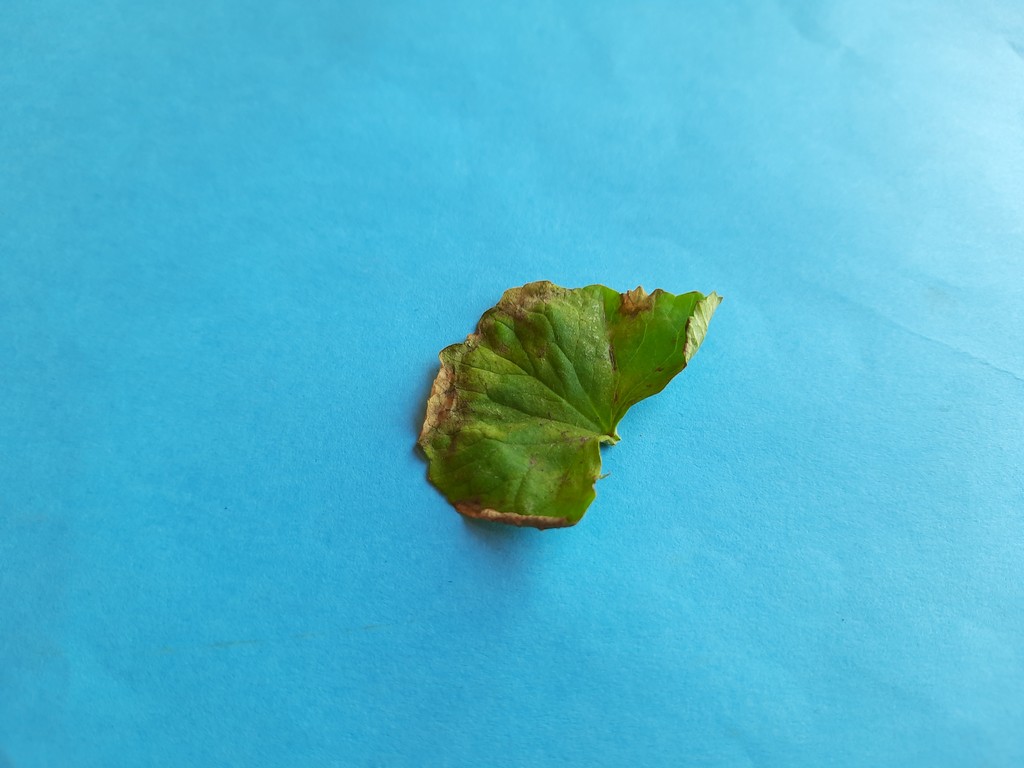
Label: Unhealthy